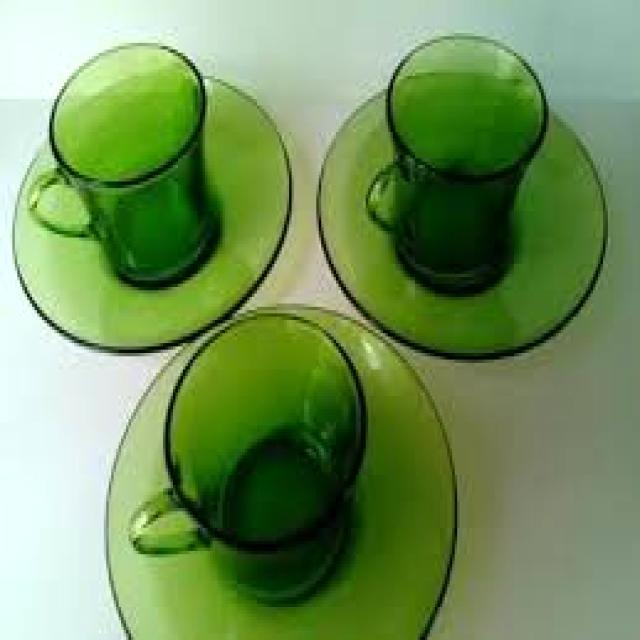
Label: Glass